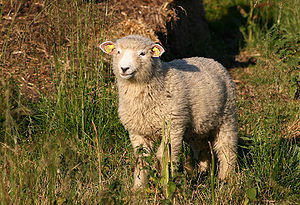
Klitfår
Klitfår hjælper ved afgræsningen af Vorup Enge ved Gudenåen.
Klitfår er den gamle dansk fårerace, Dansk Landfår. Fra at være udbredt over det ganske land fandtes den i 1900-tallet kun i de vestjyske klitområder. Den hårdføre race overlevede her, fordi den var de importerede racer overlegen i det barske klima på de magre jorder.